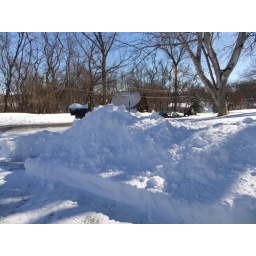
Usually there is a downward sloping hill here leading to the street -- the snow will probably melt by April!